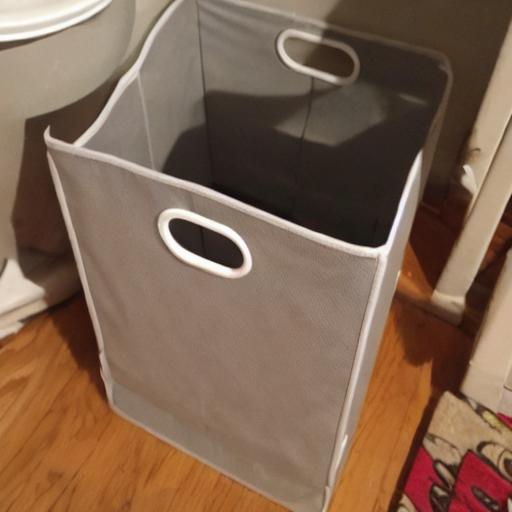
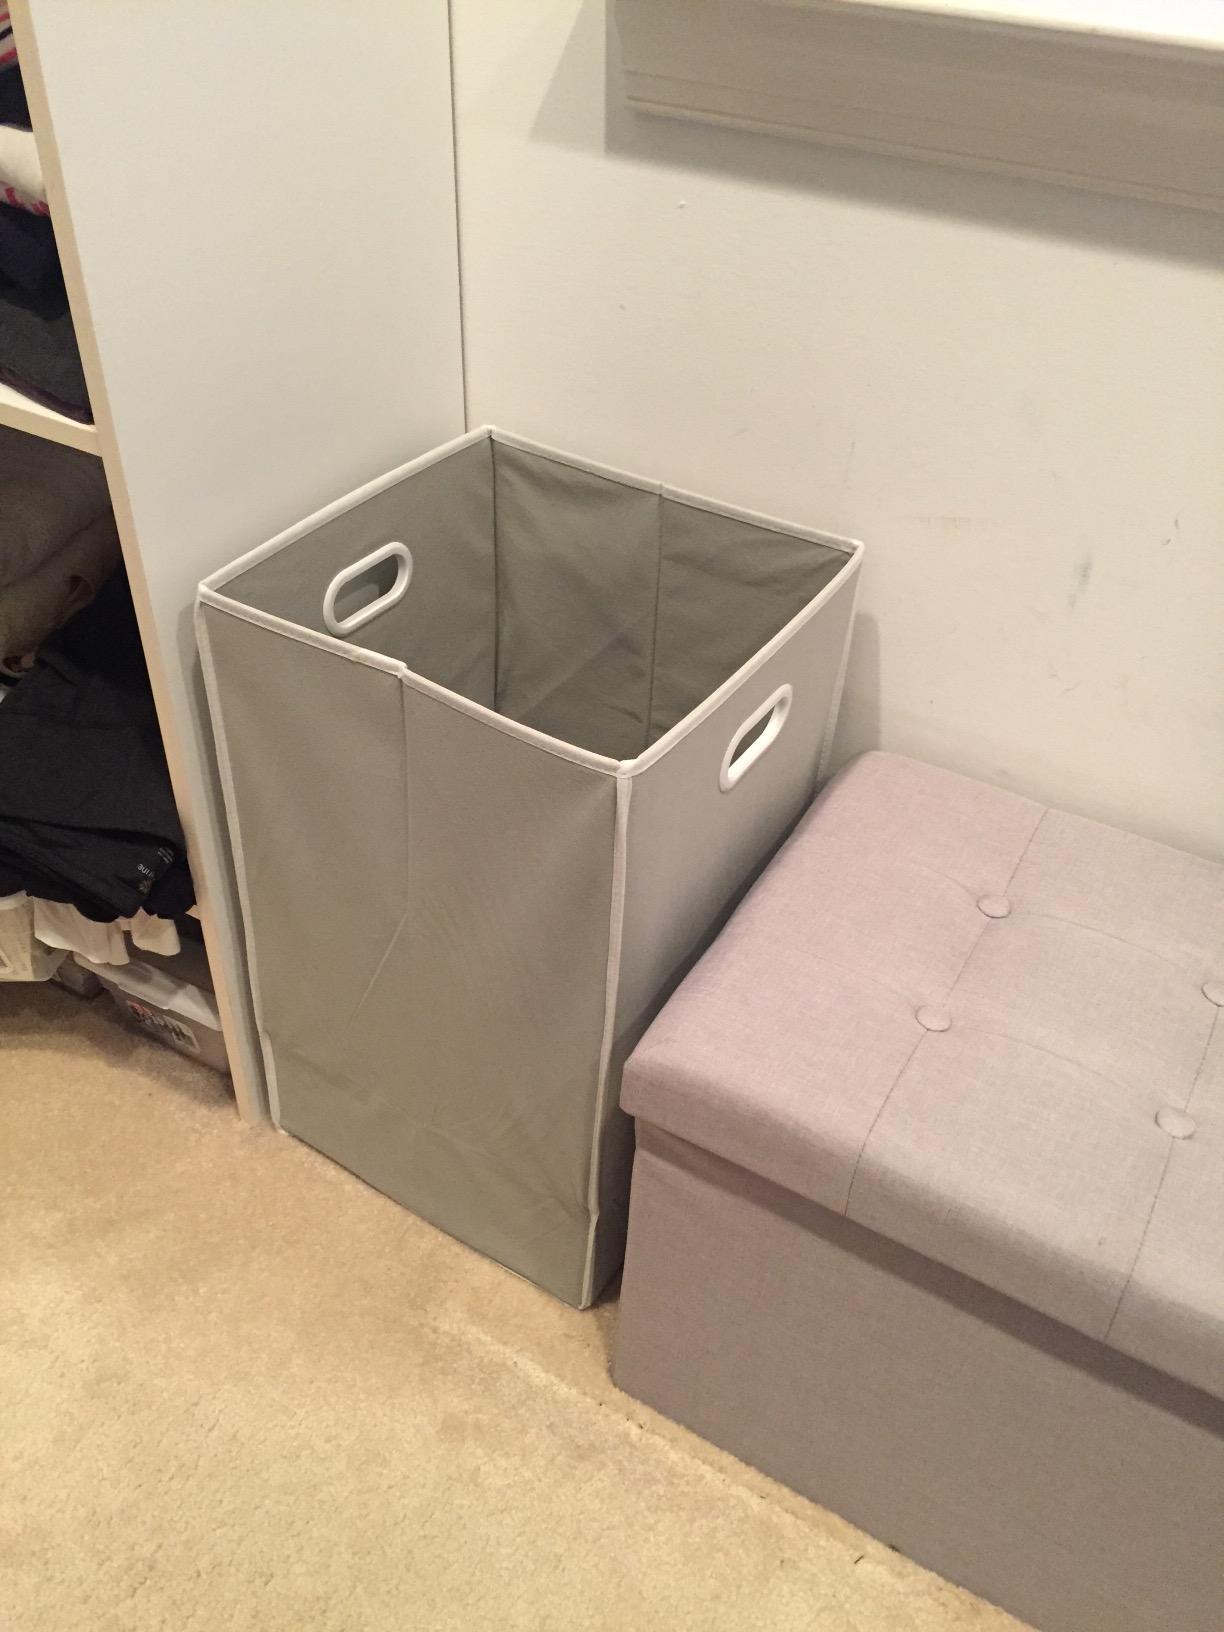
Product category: items_hamper
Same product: no